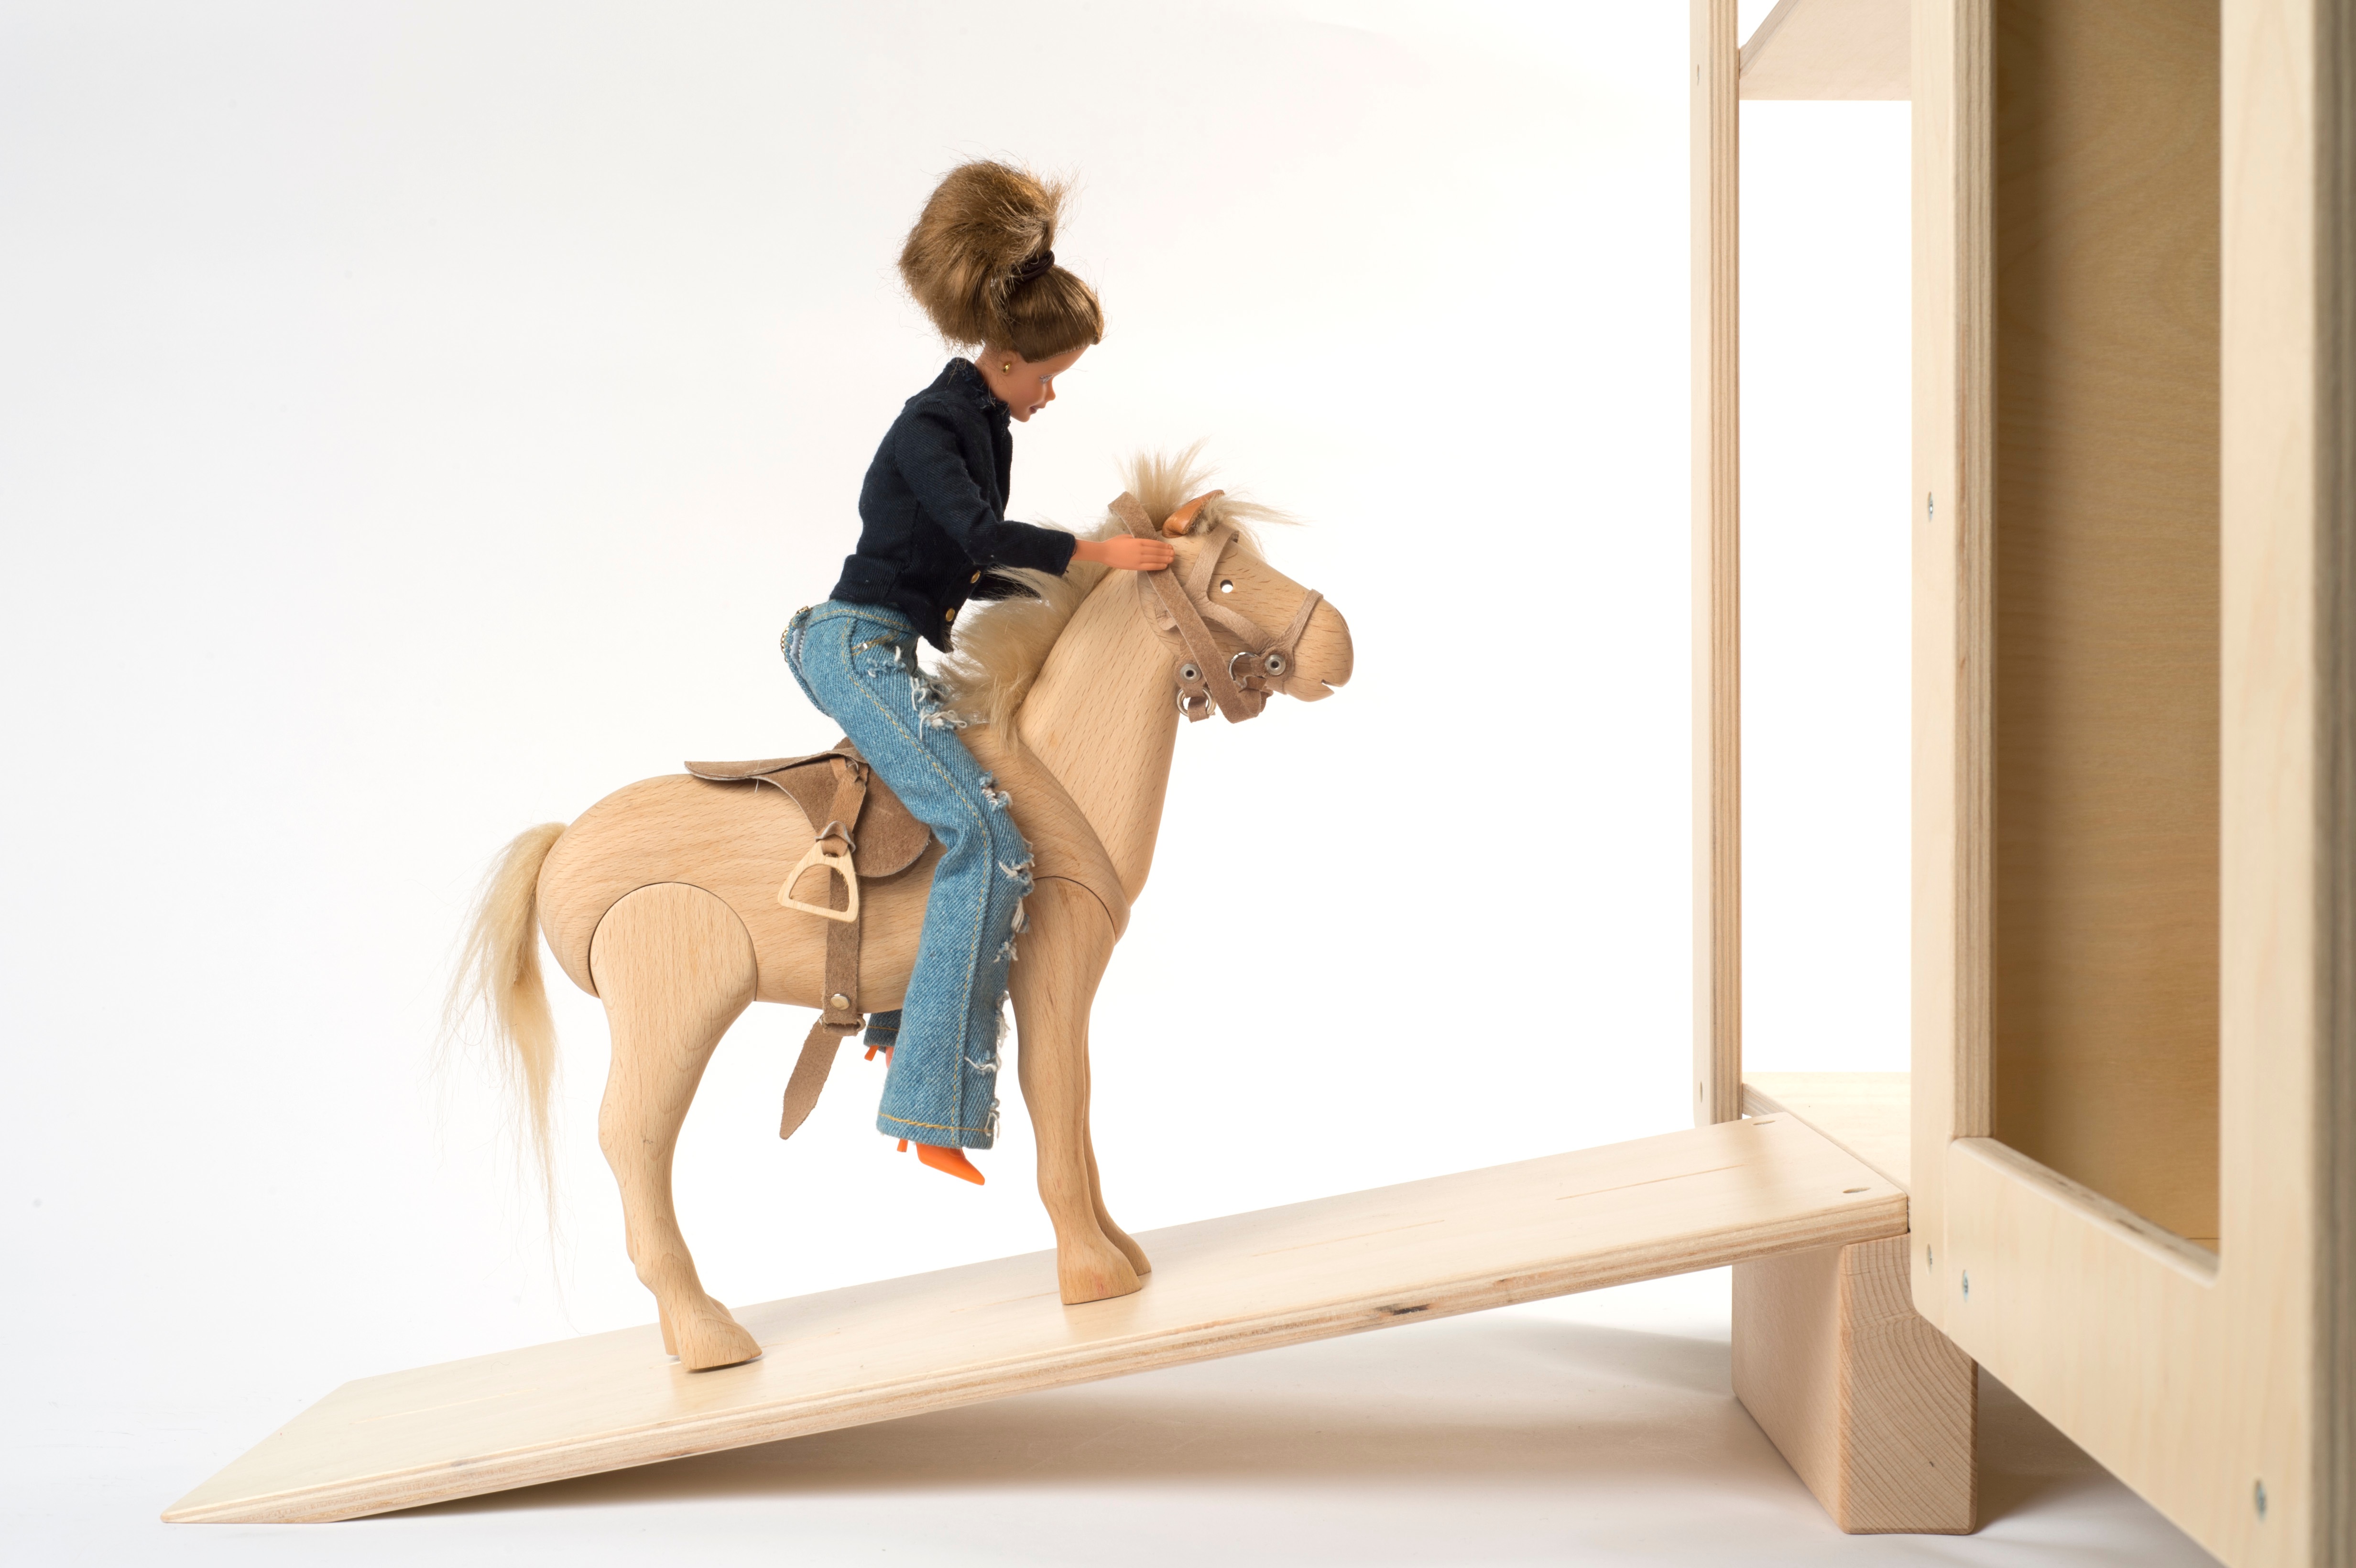
play, sitting, furniture, toy, product, bed, human positions